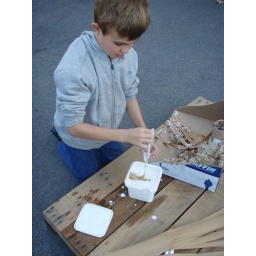
Dipping the kraft paper strips in the thinned wall paper paste